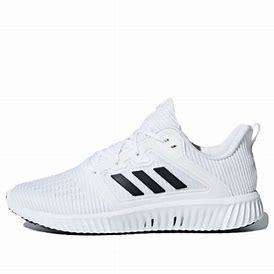
Brand: adidas
Model: Climacool Vent